Kim Bui

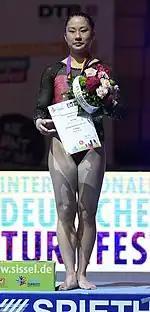

In March Bui competed at the American Cup where she placed fourth behind Ragan Smith, Asuka Teramoto, and Mélanie de Jesus dos Santos. She posted the highest uneven bars score of the day. She next competed at the DTB Pokal Team Challenge where she helped Germany finish second as a team behind Russia. In April Bui competed at the European Championships where she placed fifth in the all-around behind Ellie Downie, Zsófia Kovács, de Jesus dos Santos, and Elena Eremina. During the event finals she finished fifth on uneven bars and fourth on floor exercise.